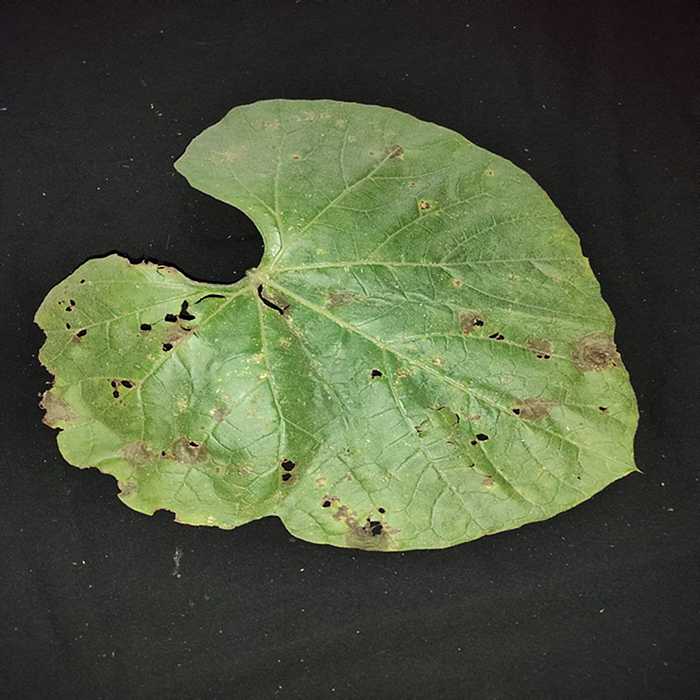
Plant: Bottle gourd
Label: Anthracnose